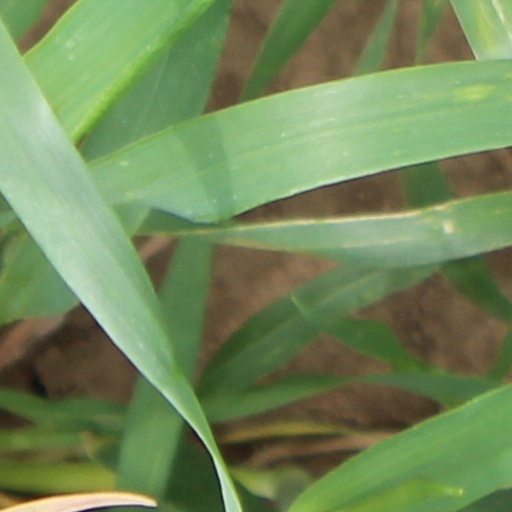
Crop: wheat